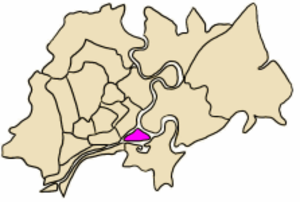
Le 4ᵉ arrondissement d'Hô-Chi-Minh-Ville est le plus petit district urbain de Hô-Chi-Minh-Ville, on y trouve le port de Saigon.